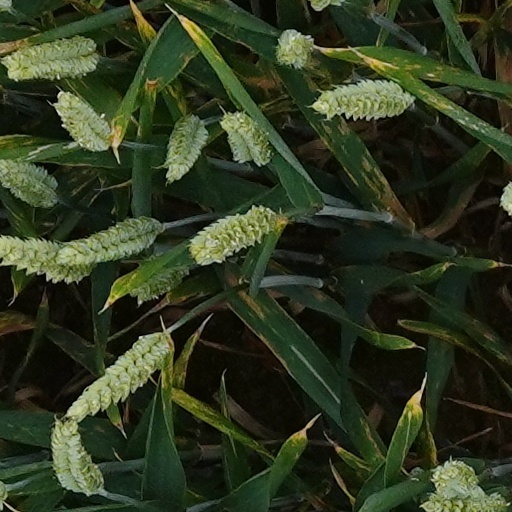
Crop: wheat